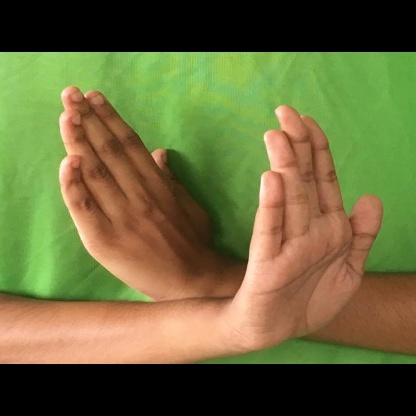
Mudra: Swastikam